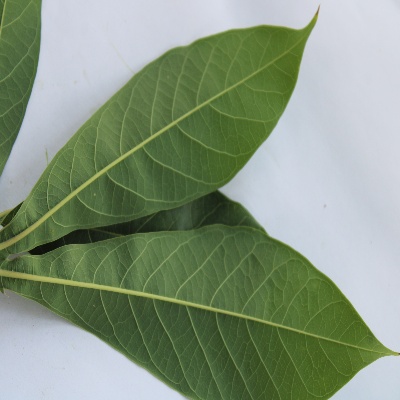
Crop: Cassava
Condition: healthy